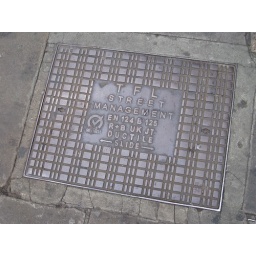
A metal cover in a London sidewalk where apparently the street is managed from.